Carolin Nytra

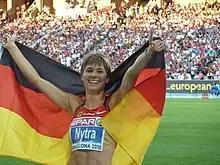
Nytra in 2010

Carolin Nytra (born 26 February 1985 in Hamburg), also known as Carolin Dietrich, is a German athlete who specialises in the 100 metres hurdles. With a personal best time of 12.57 seconds, she became the seventh fastest German ever over this distance at the Diamond League meet in Lausanne on 8 July 2010.